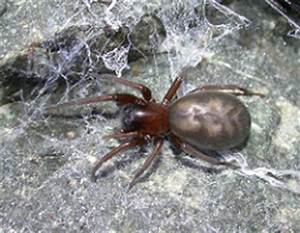
Label: ragno